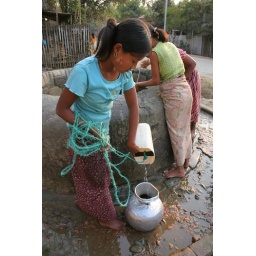
These girls were collecting water in their tin pots which are imported from Bangladesh. Mrauk U. Myanmar, February 2007